Philip d'Aubigny

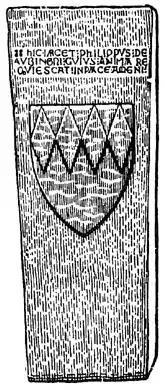
Drawing of ledger stone of Philip d'Aubigny, Church of the Holy Sepulchre, Jerusalem, displaying his arms and inscribed in Latin "Hic jacet Philippus de Aubingni cuius anima requiescat in pace Amen" ("Here lies Philip d'Aubigny, may his soul rest in peace, Amen")

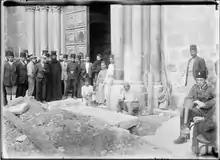
Ledger stone of Philip d'Aubigny, Church of the Holy Sepulchre, Jerusalem, at start of operation to lower it to a position safe from wear by footfall

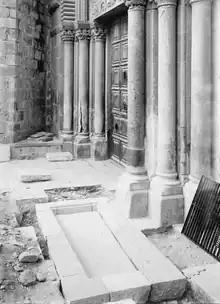
Ledger stone of Philip d'Aubigny, Church of the Holy Sepulchre, Jerusalem, in its new lower position, photographed in 1925

Philip d'Aubigny, sometimes Phillip or Phillipe Daubeney (ca. 1166 – ca. 1236), a knight and royal chancellor, was one of five sons of Ralph d'Aubigny and Sybil Valoignes, whose ancestral home was Saint Aubin-d'Aubigné in Brittany. He was lord of the manor of Chewton Mendip, South Petherton, Bampton, Waltham and Ingleby and Keeper of the Channel Islands.